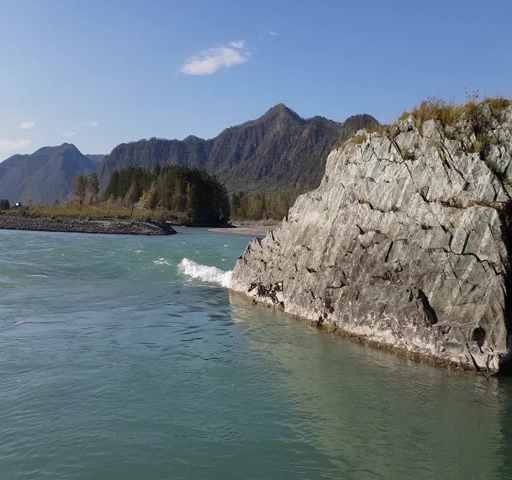
panorama of the mountain river , turquoise water , summer and autumn